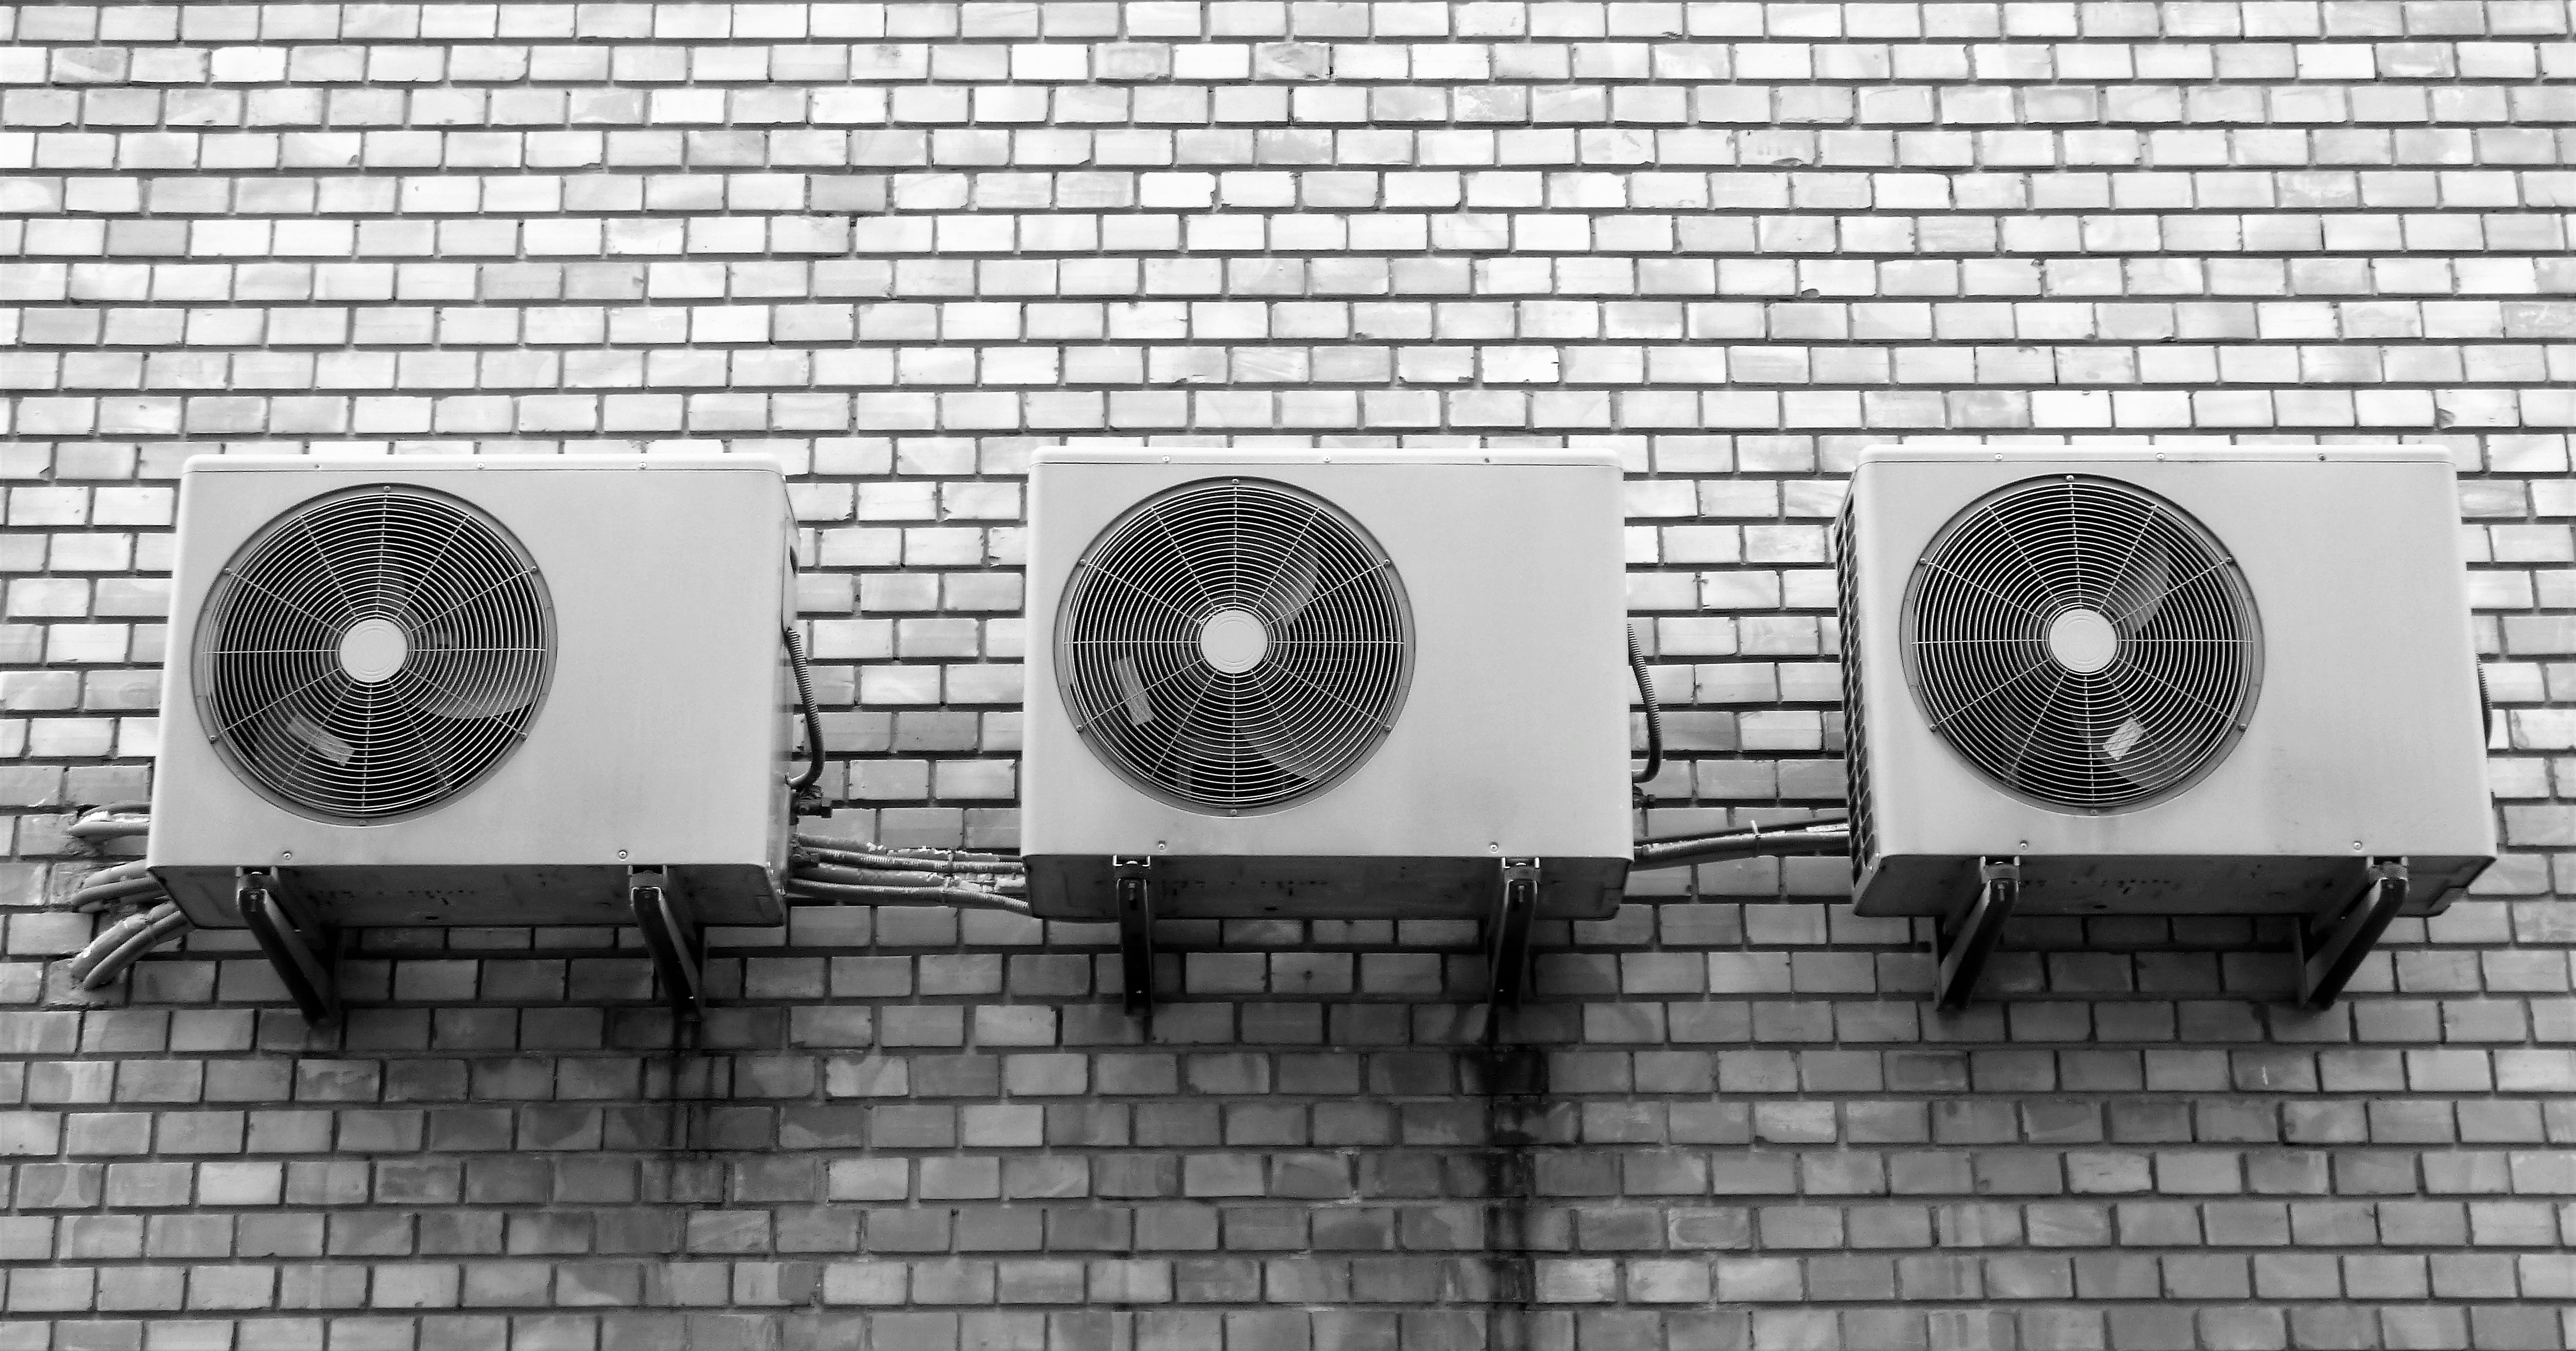
black and white, building, wall, metal, box, monochrome, fan, circle, brick wall, air conditioning, shape, cooling, monochrome photography